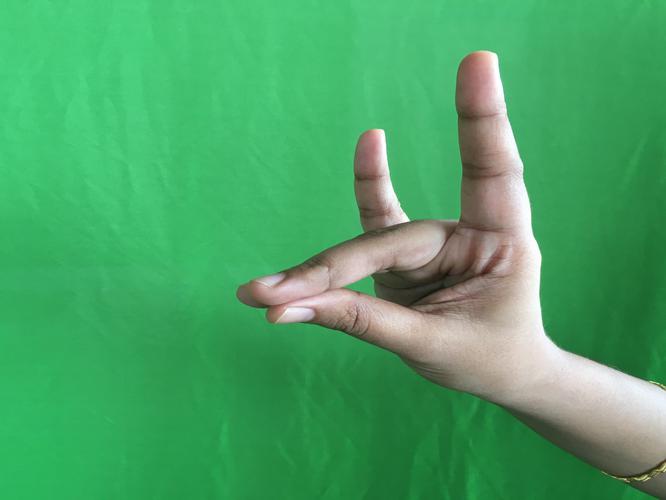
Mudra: Simhamukham
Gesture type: single_hand